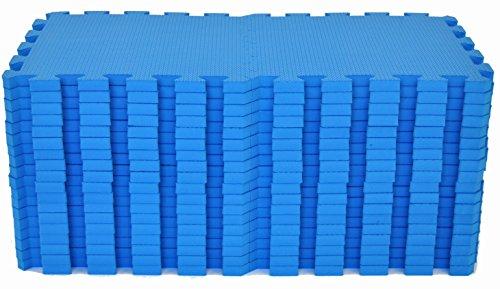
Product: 36 Pieces Non-Toxic Waterproof Foam Wonder Mats: Non-Recycled Quality & Extra Thick 12" X 12" X ~9/16" (BLU)
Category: Toys & Games | Puzzles | Puzzle Play Mats
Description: High quality material - Our foam floor mats are made with a strong and durable non-toxic, no recycled, premium EVA Foam.
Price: $73.11
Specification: ProductDimensions:72x72x0.6inches|ItemWeight:10.2pounds|ShippingWeight:10.2pounds(Viewshippingratesandpolicies)|ASIN:B00UM7JH8C|Itemmodelnumber:CT-11BVRN|Manufacturerrecommendedage:12monthsandup